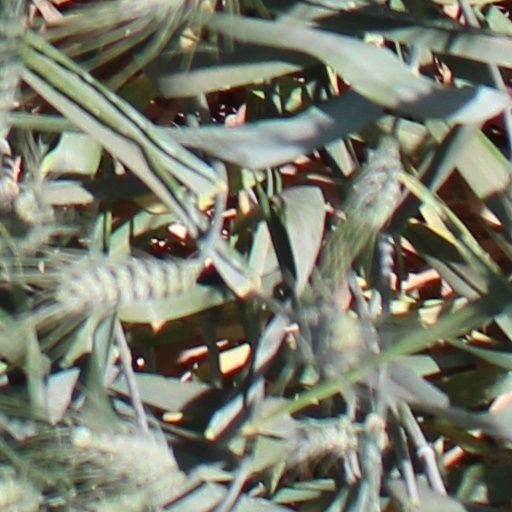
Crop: wheat